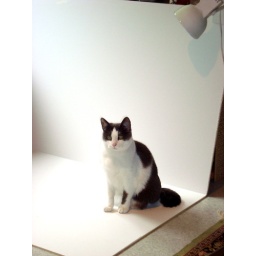
I was just building a studio when Dali went sitting right in it.